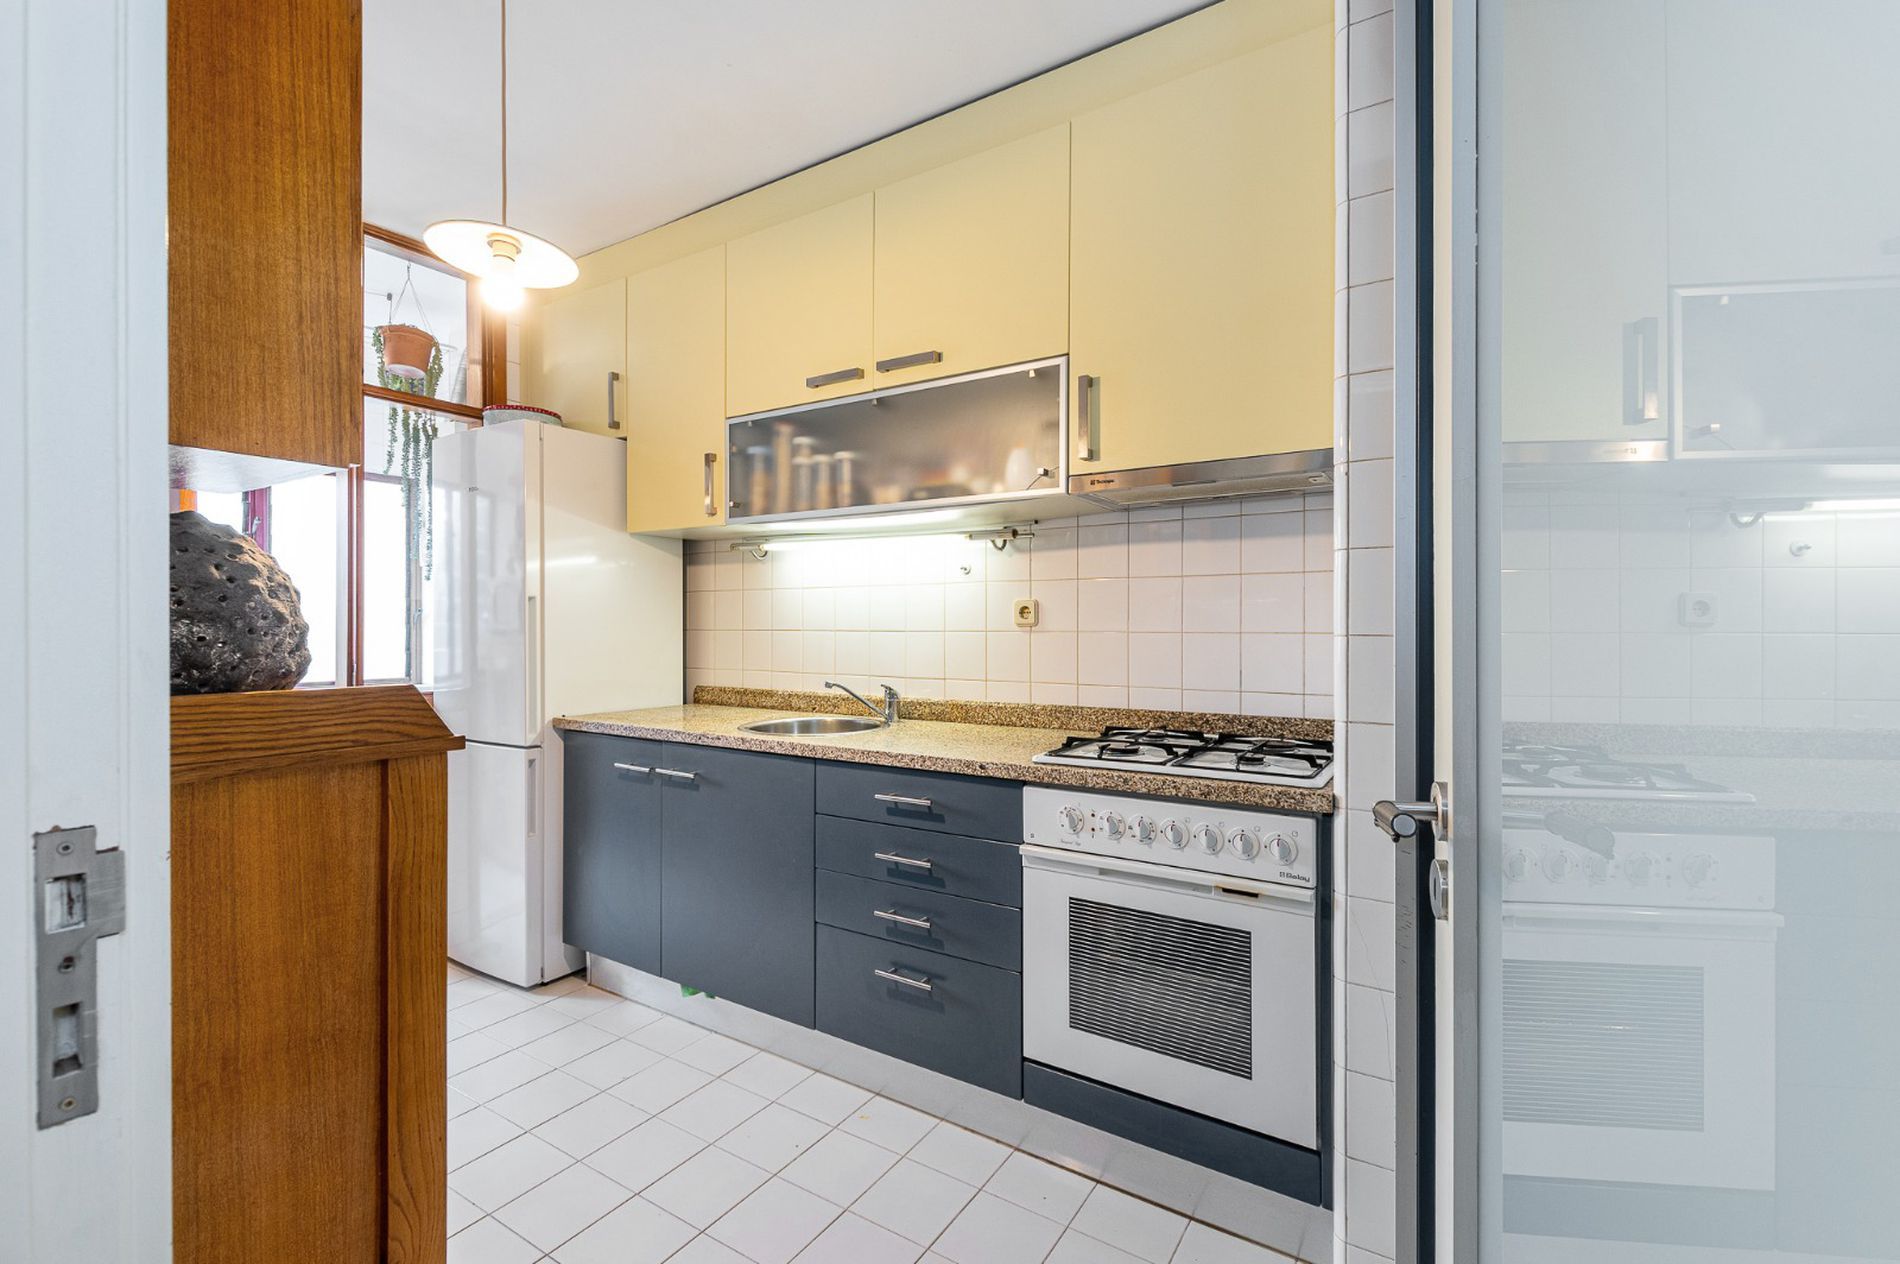
Kitchen Glimpse
A modern kitchen with gray and light yellow cabinets, appliances, and a tiled floor, viewed through an open doorway
Eye-level, slightly angled shot
A well-lit kitchen is partially visible through a doorway. The kitchen features sleek gray and light yellow cabinets, a white stove, and a refrigerator. A sliding glass door to the right reflects the kitchen's interior
Labels: Indoors, Interior Design, Kitchen, Appliance, Device, Electrical Device, Microwave, Oven, Refrigerator, Cooktop, Sink, Sink Faucet, Kitchen Island, Window, Ceiling, Floor, Wall, Door Frame, Door, Countertop, Light Fixture, Dish